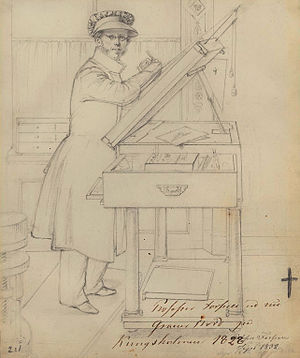
Christian Didrik Forssell
Christian Didrik Forssell var en svensk kobberstikker.